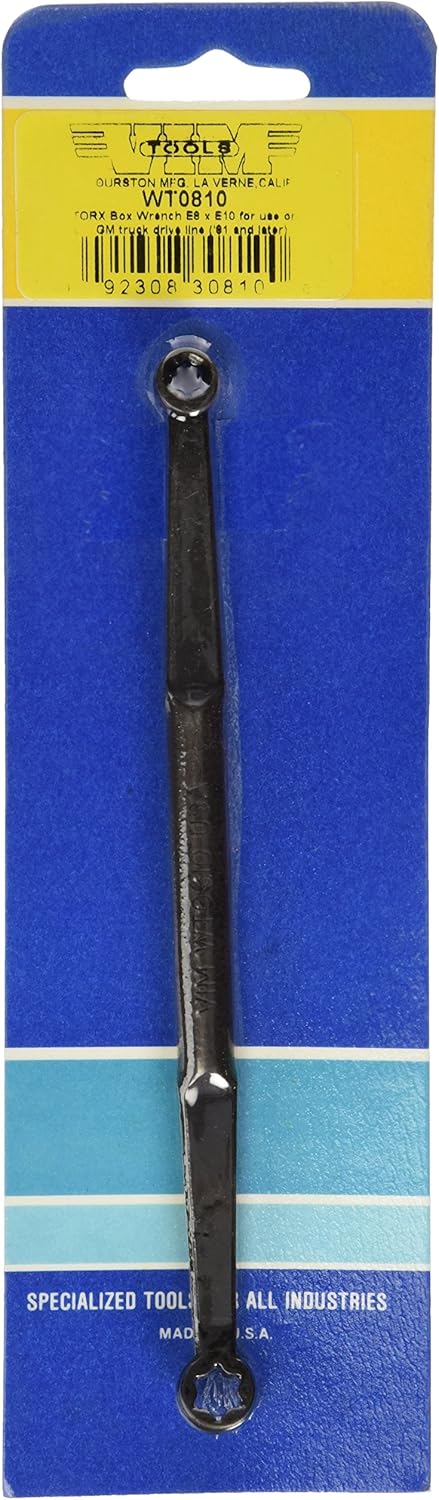
Vim Tools WT0810 Torx Box Wrench
Category: Automotive
E8 X E10 Hex openings.
Features: 7 inch Long | 7 inch long | E8 x E10 hex openings